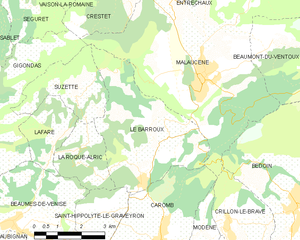
Carte des communes françaises Le Barroux
Le Barroux est une commune française située dans le département de Vaucluse, en région Provence-Alpes-Côte d'Azur.